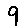
Label: 9